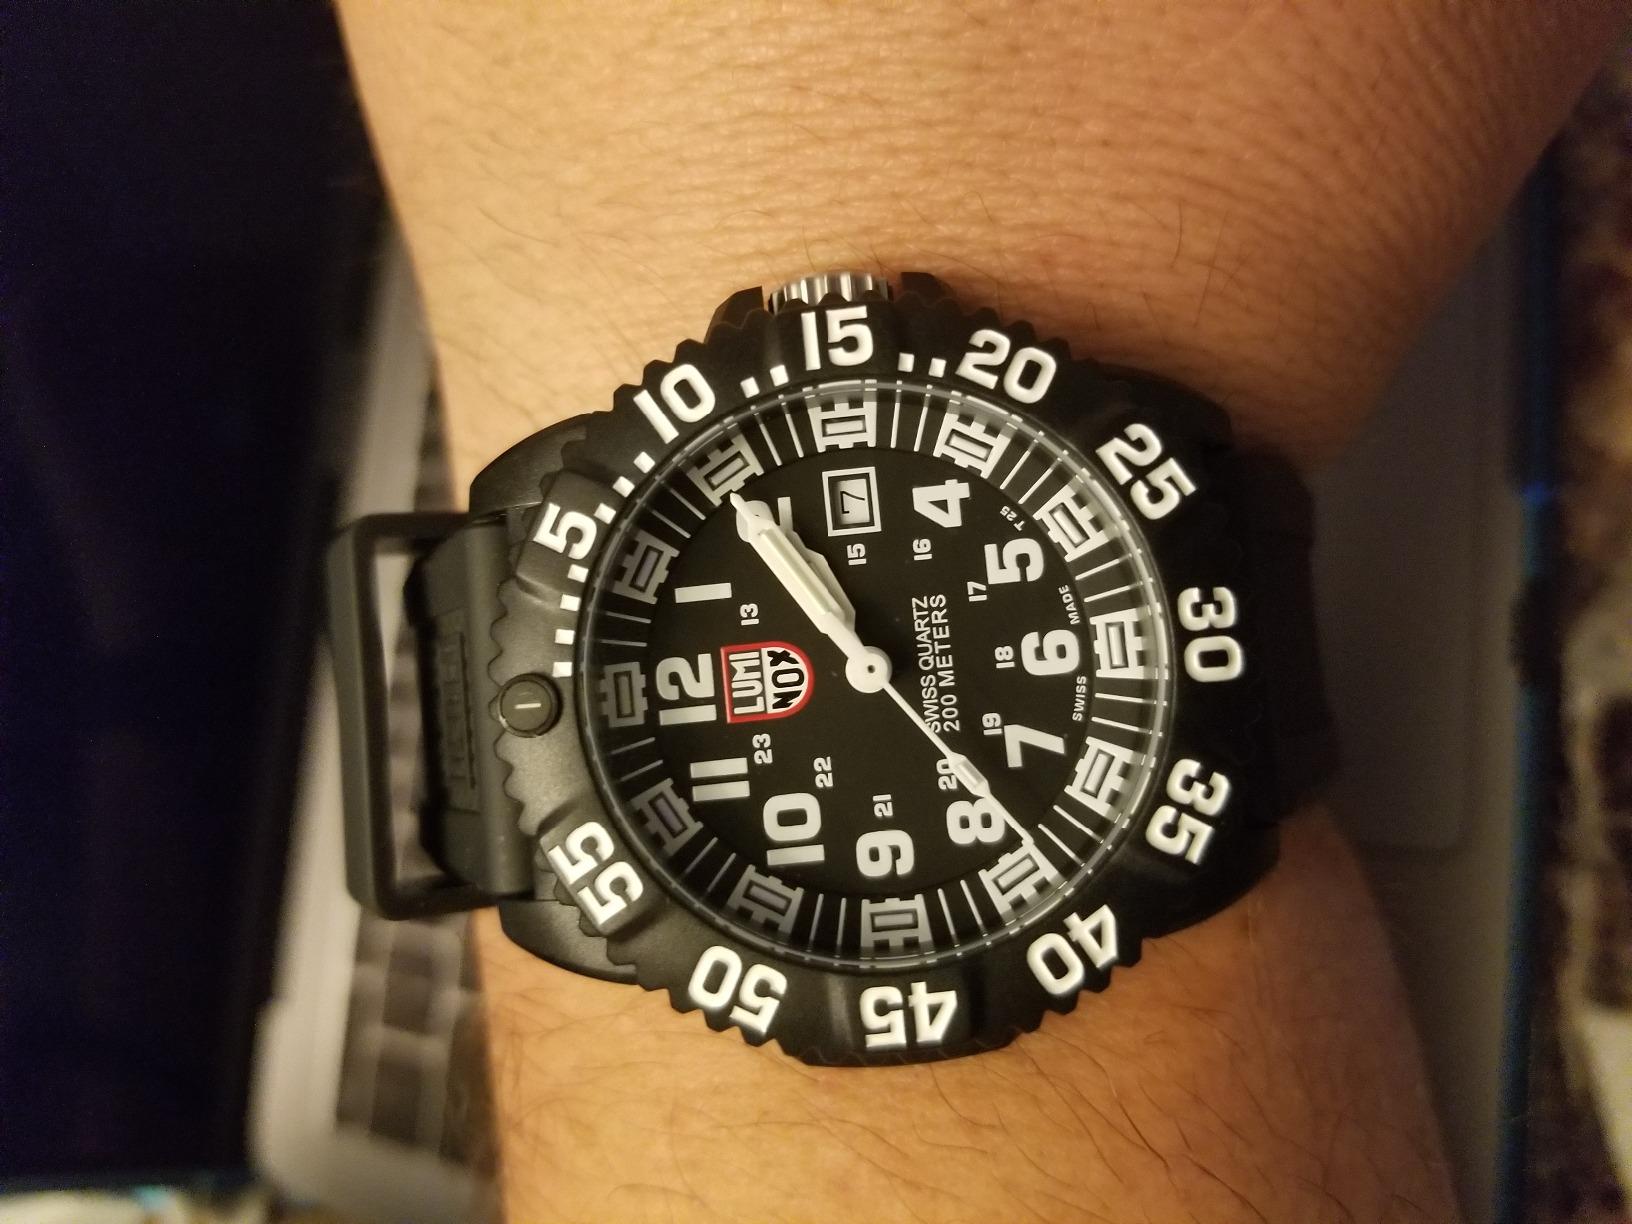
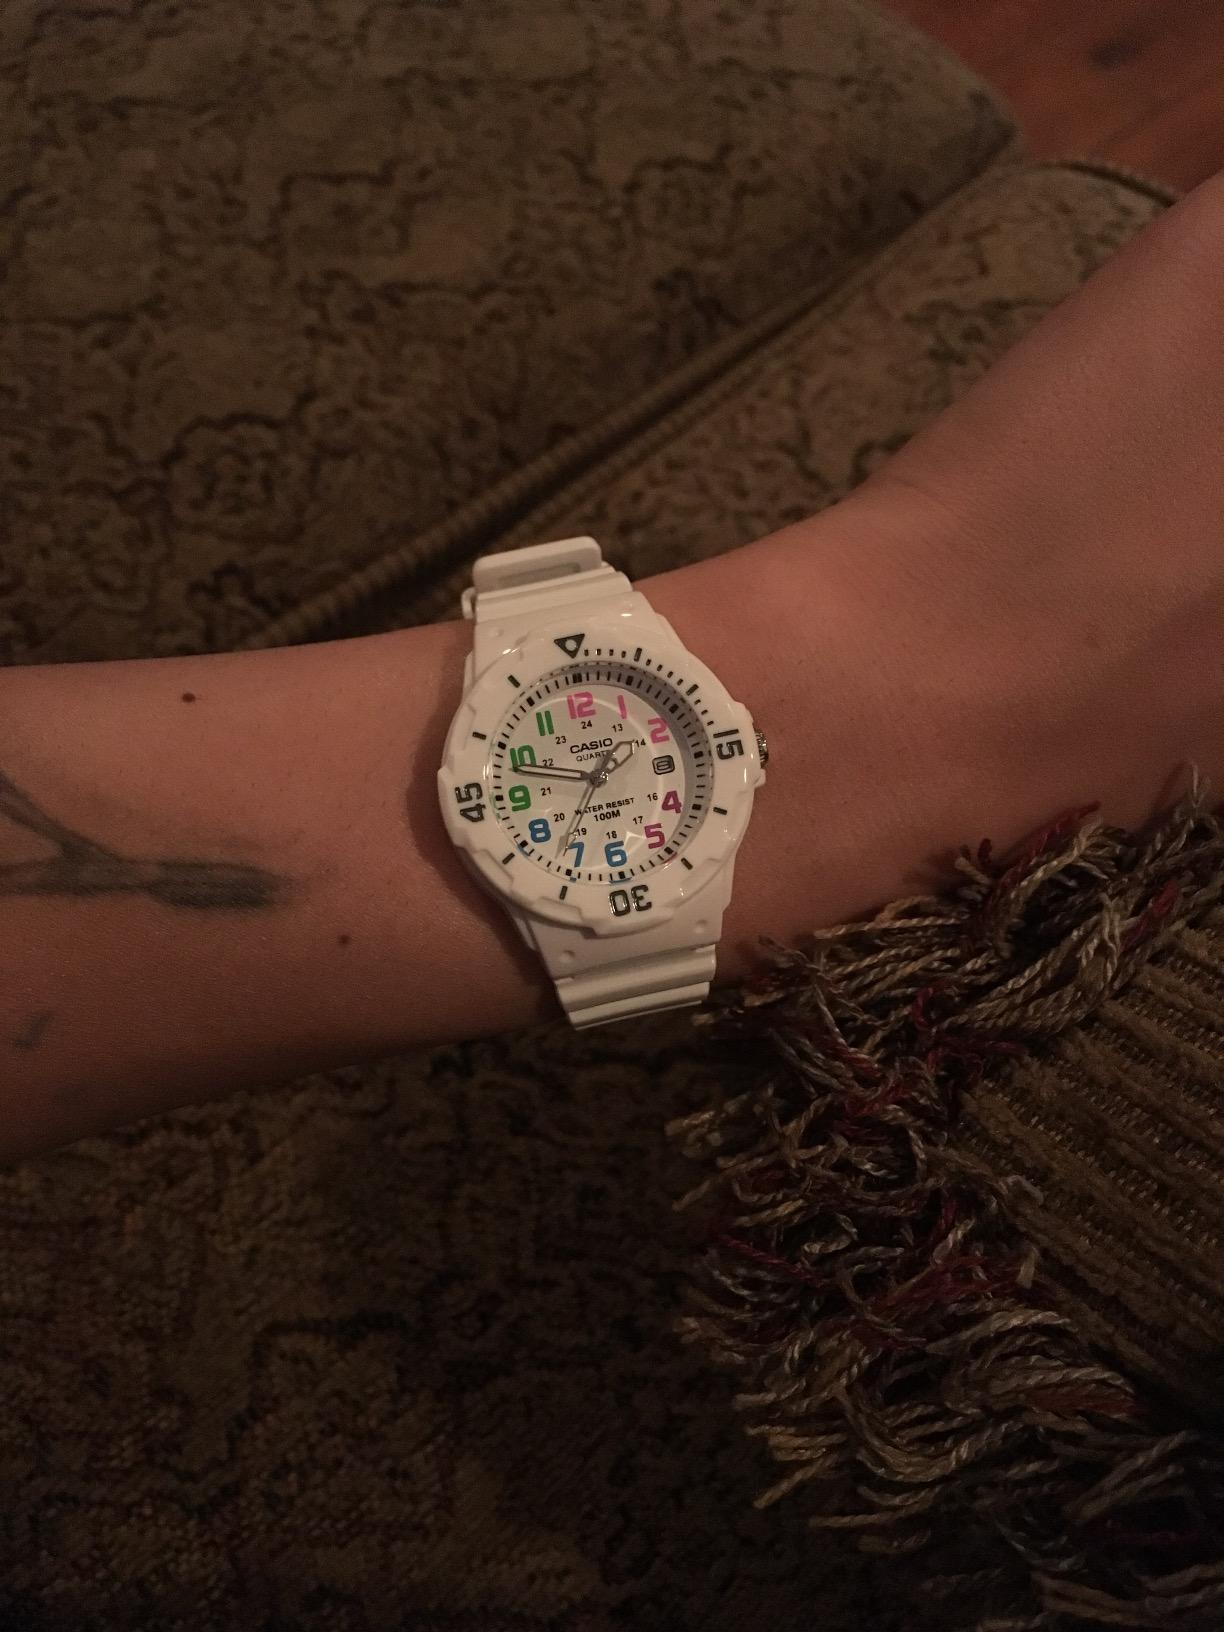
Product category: accessories_watch
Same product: no